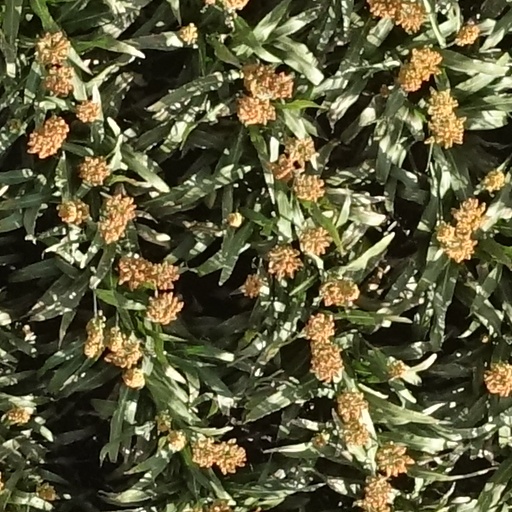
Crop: sorghum